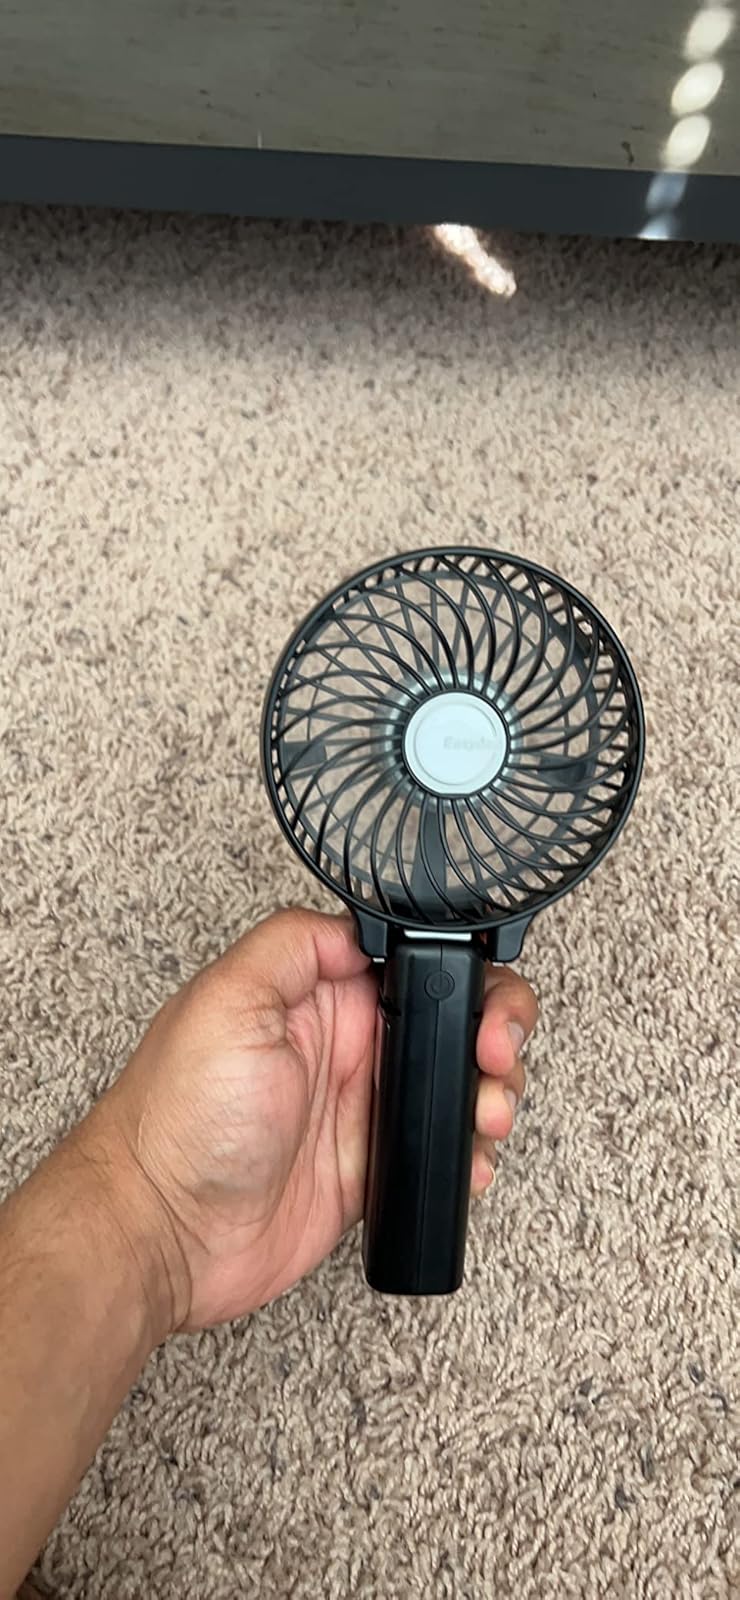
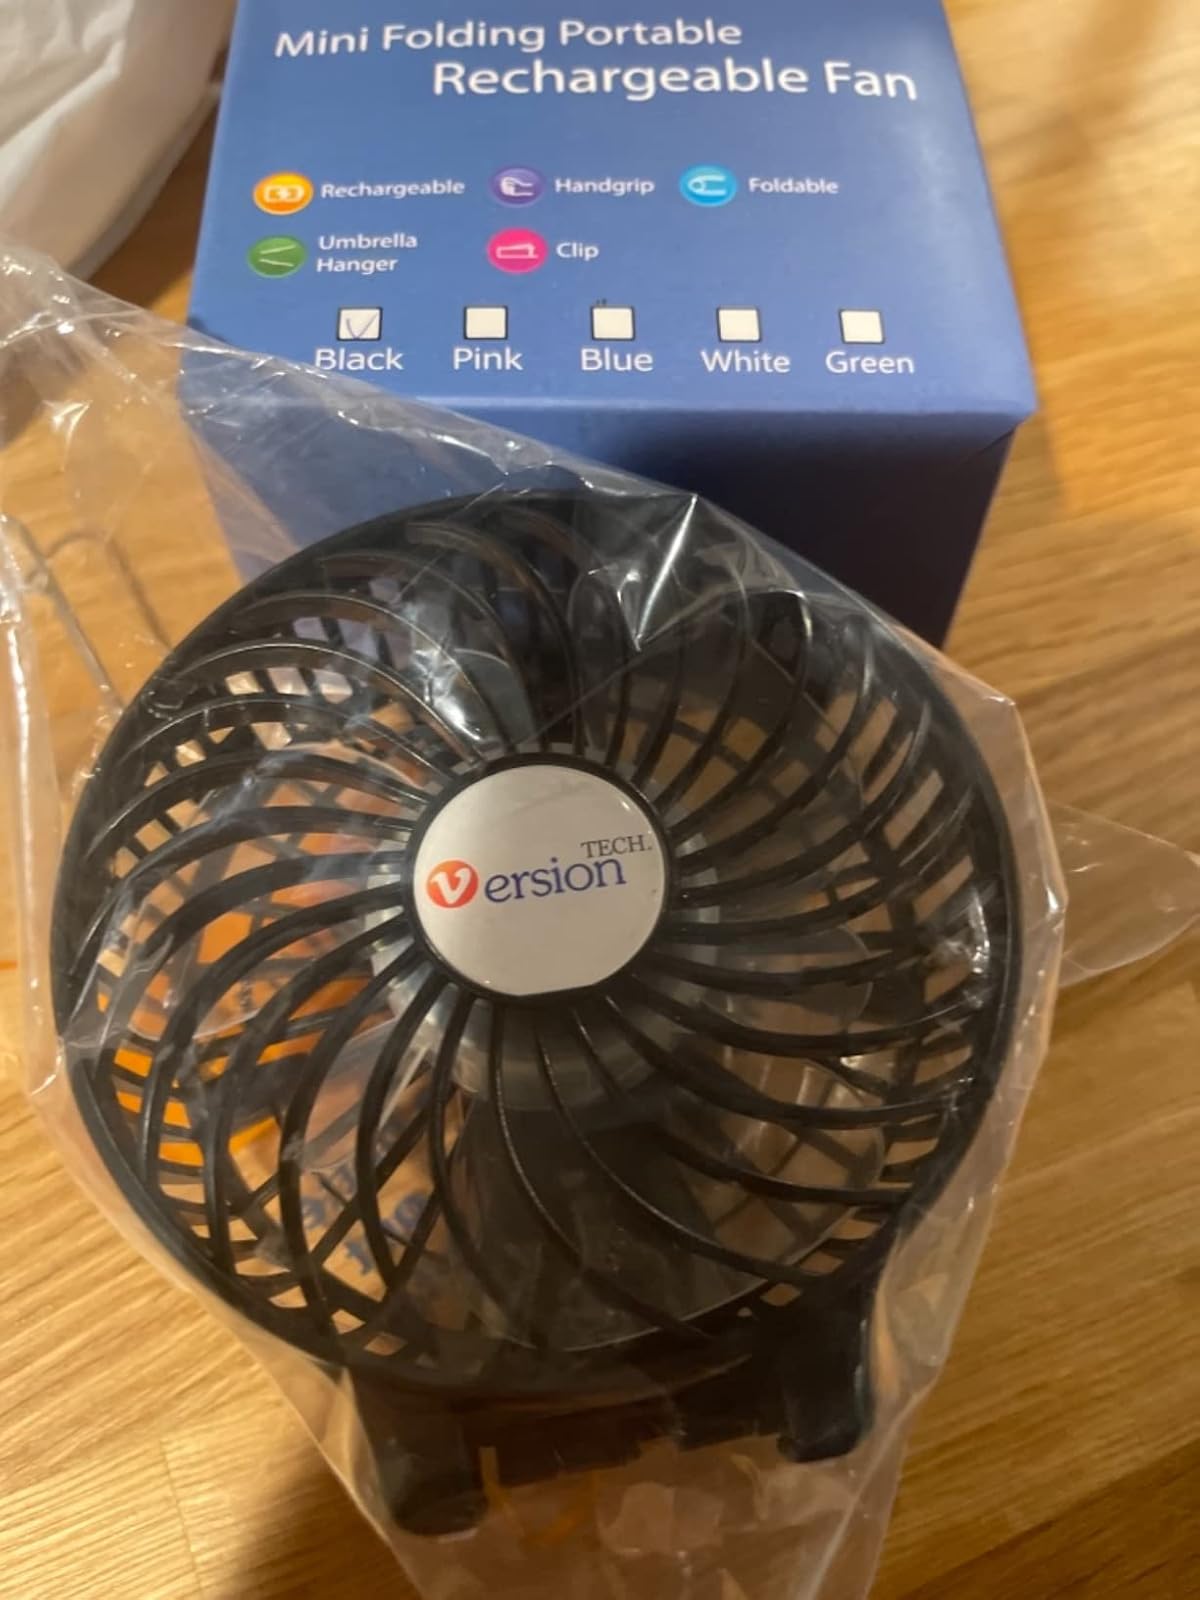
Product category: fan
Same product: no